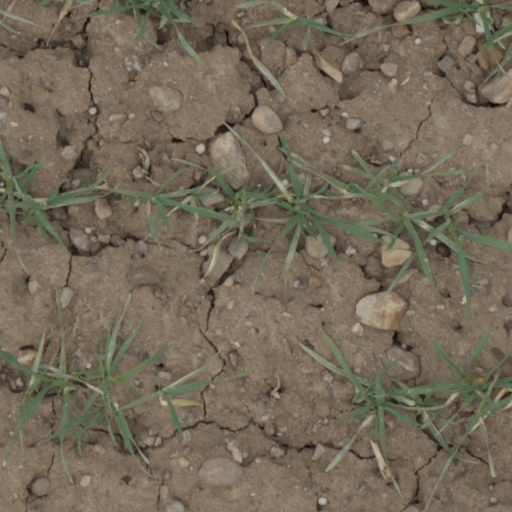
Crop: wheat